El Elegante Crater

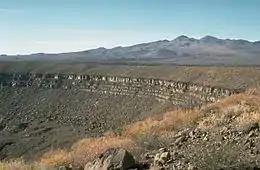
Crater walls of El Elegante, seen from the rim.

El Elegante (Spanish for "elegant one") is a maar (a type of volcanic crater) located in the Gran Desierto de Altar in the Sonoran Desert, Mexico.